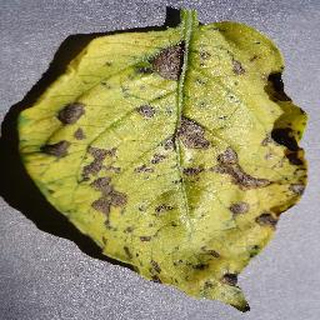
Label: potato_early_blight